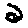
Label: 2